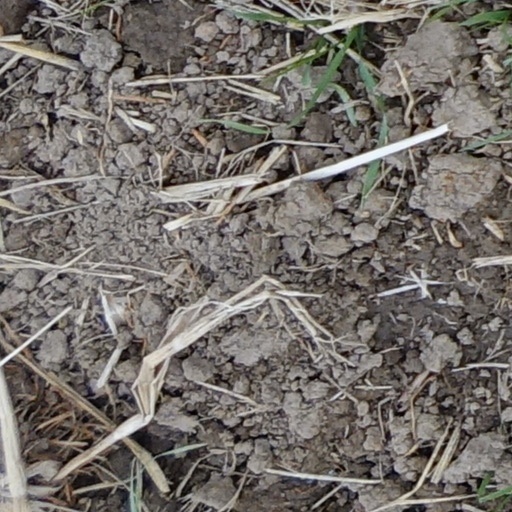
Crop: wheat